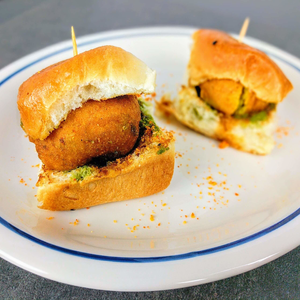
Dish: vadapav